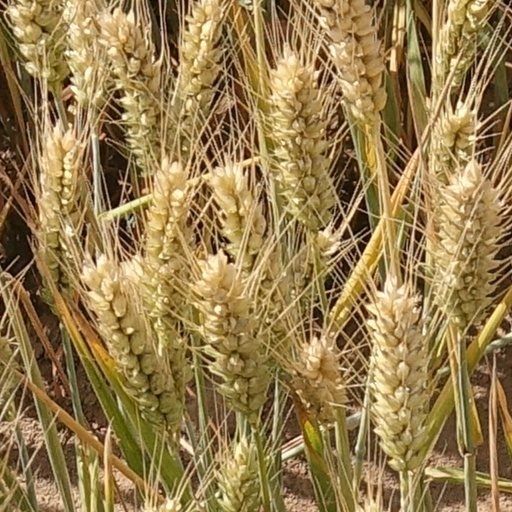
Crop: wheat